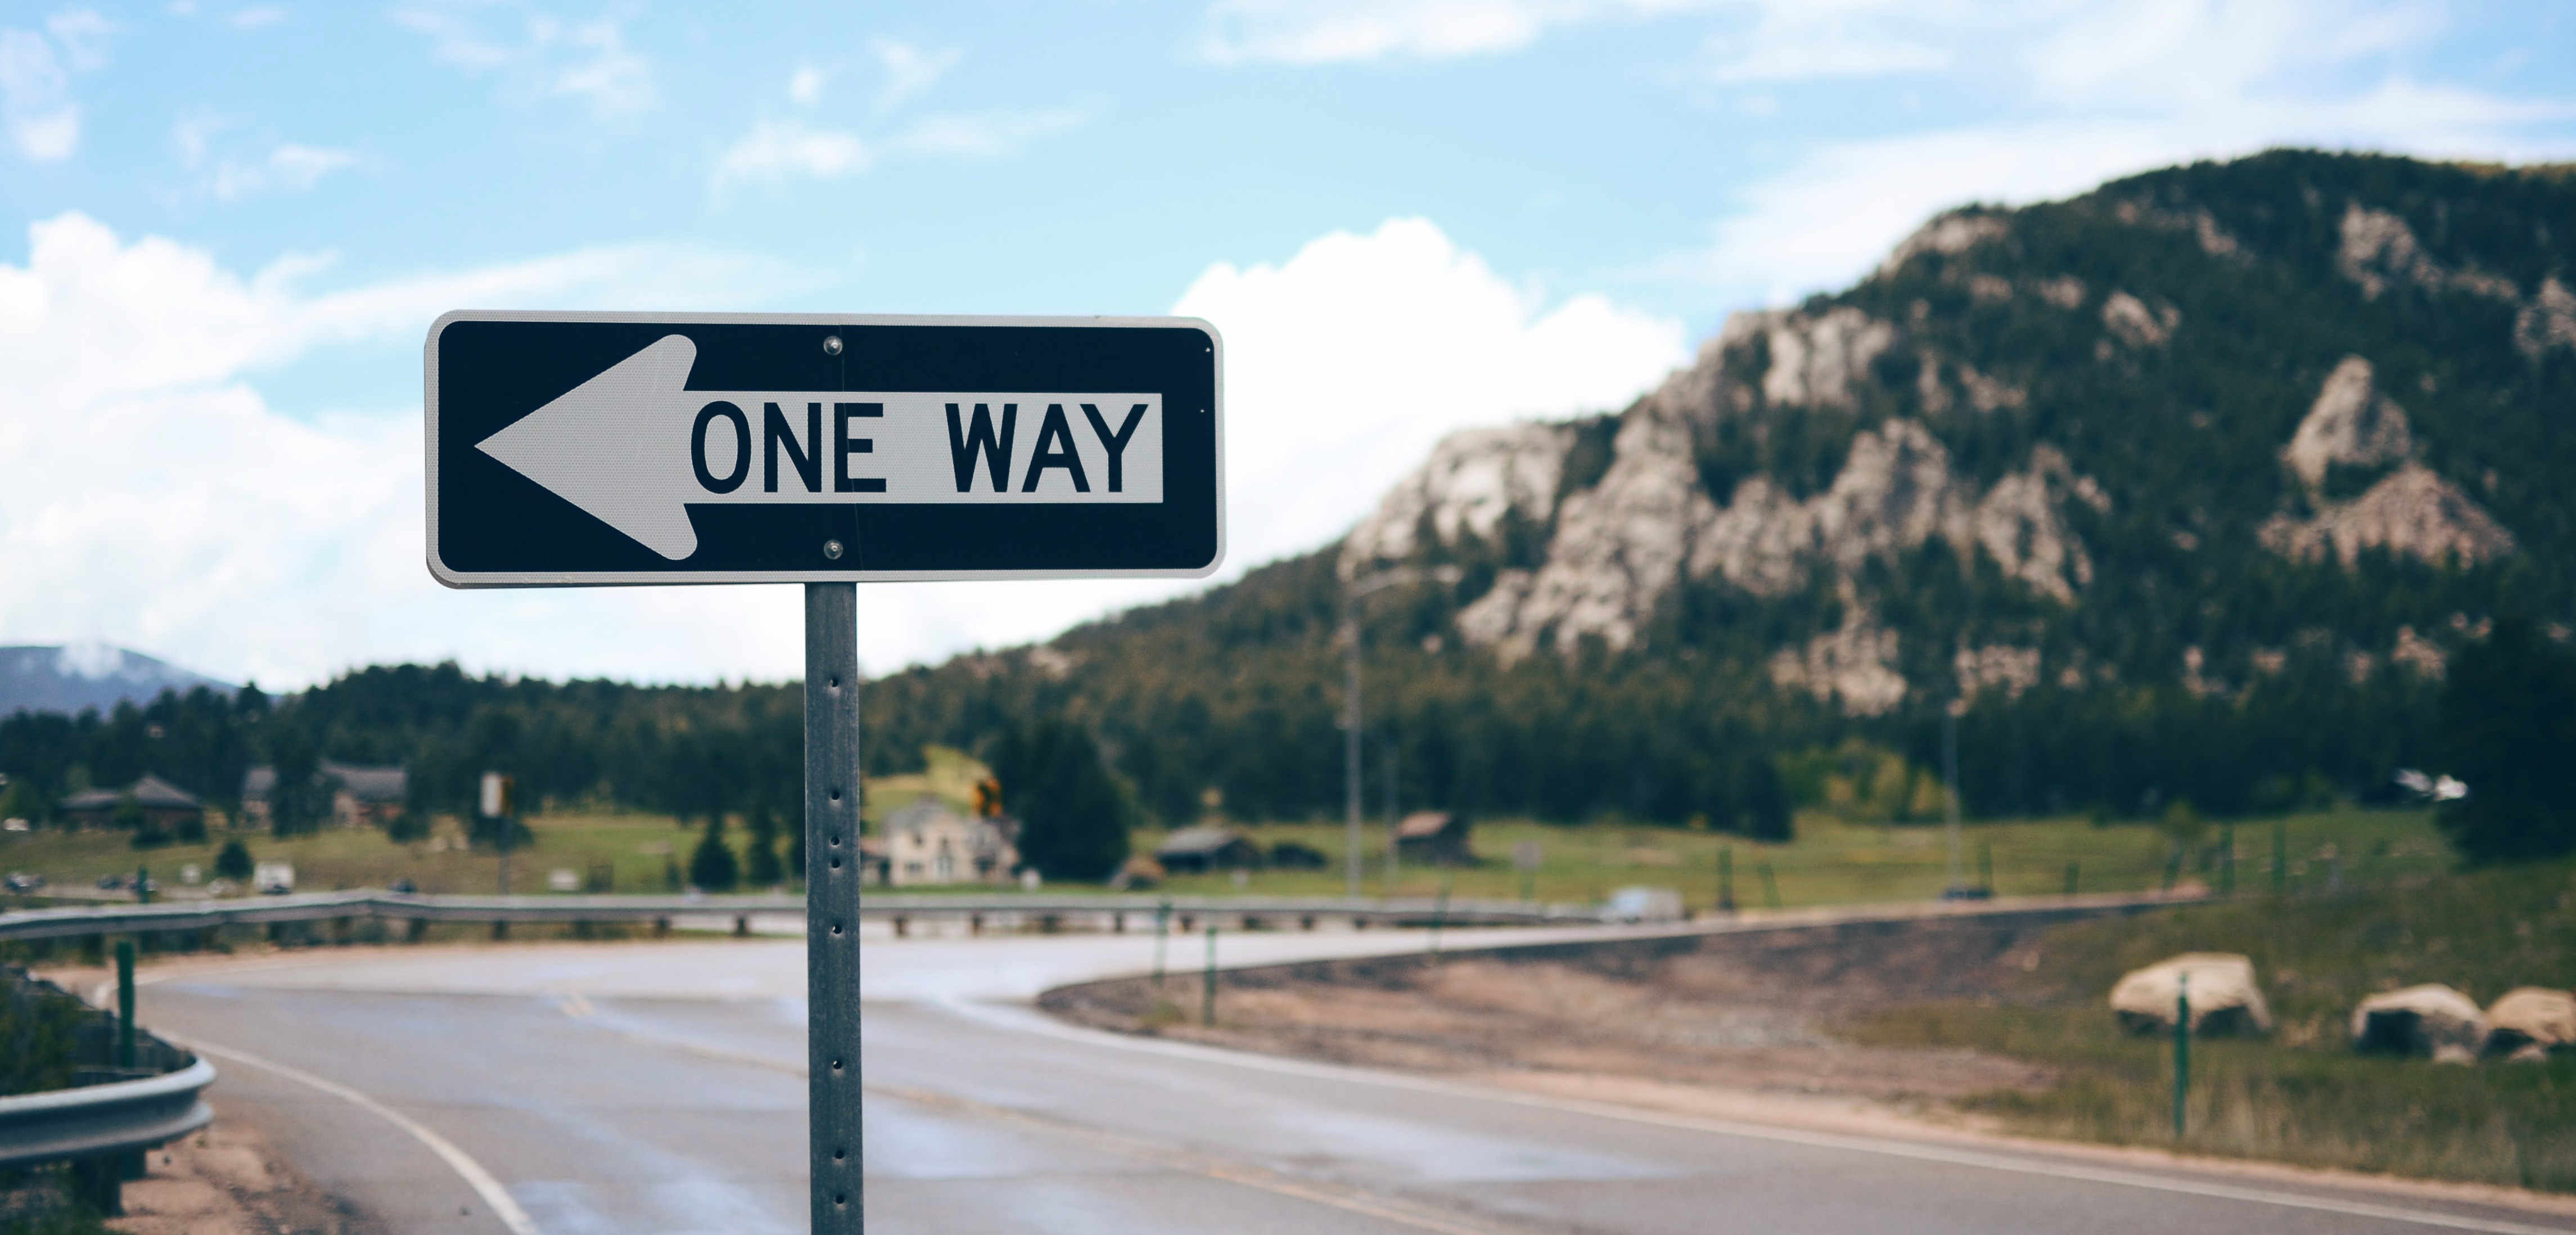
road, highway, sign, direction, signage, lane, one way, road trip, infrastructure, way, traffic sign, controlled access highway